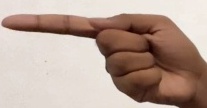
ASL sign: G